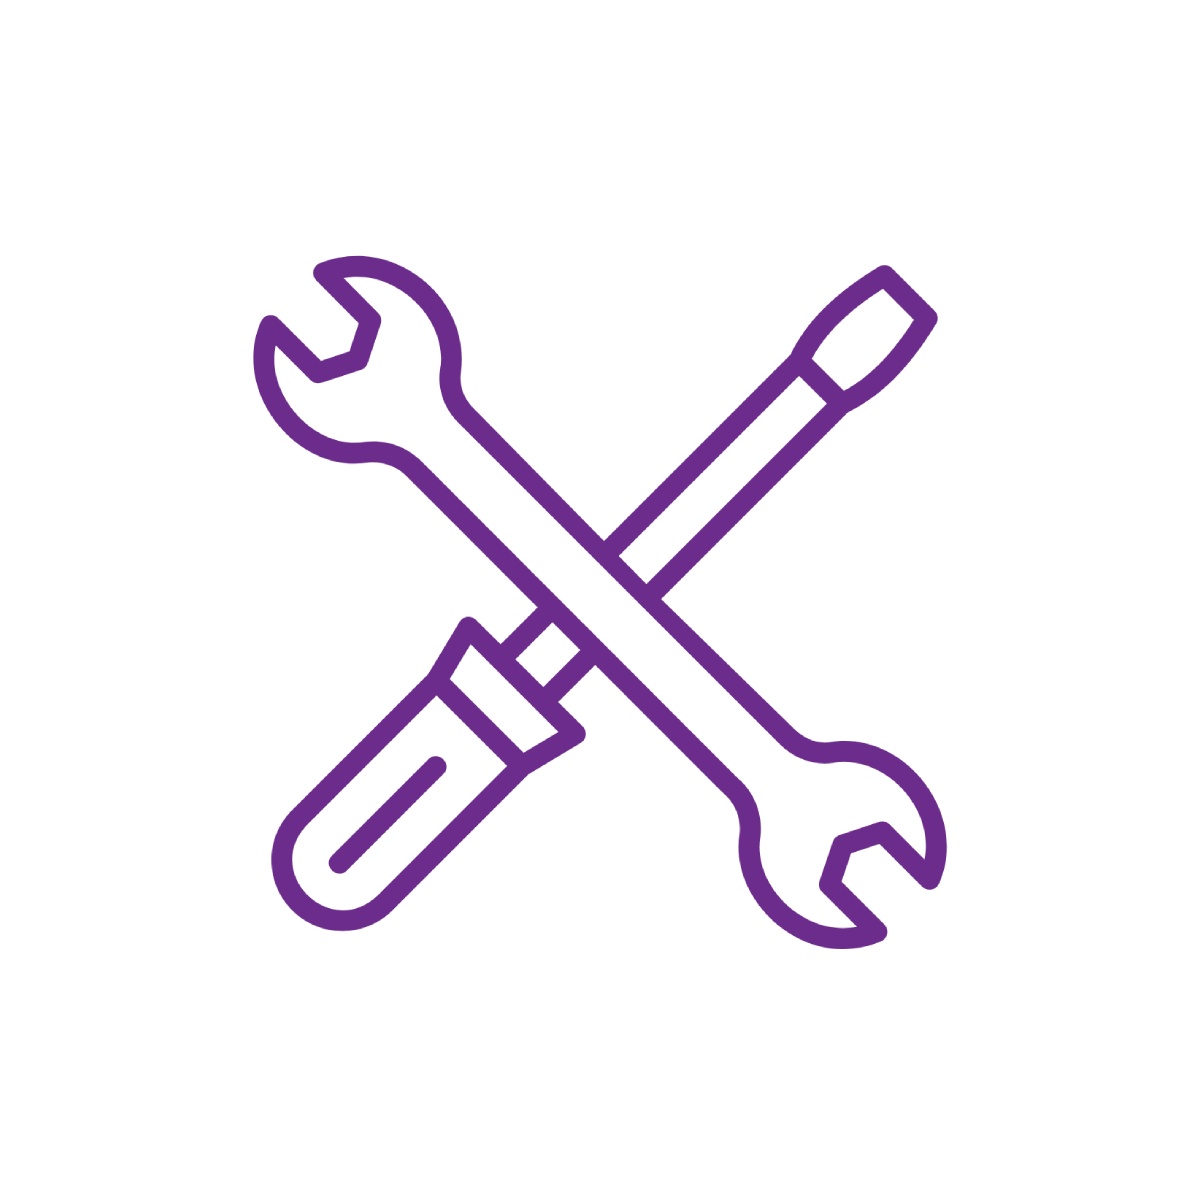
Assembly - Bookcase
Brand: Corcorans Furniture IE
Category: Services > Building & Construction Services > Specialized Construction Services > Carpentry